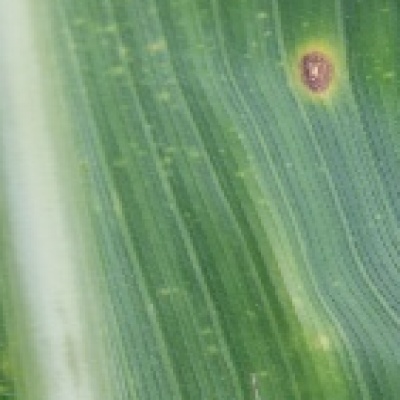
Label: Corn_(Maize)___Leaf_Spot